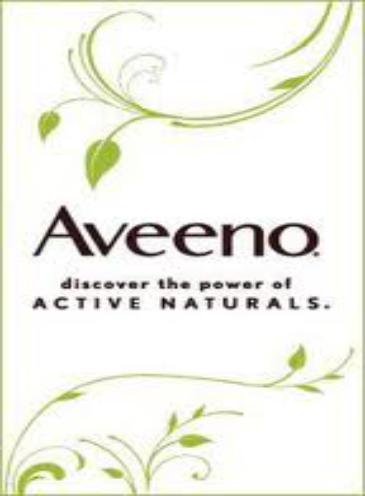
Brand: Aveeno
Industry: Necessities